Answer in natural language. Considering the relative positions, is framed monochromatic wall decor painting to the left or right of lshaped black countertop? Choose between the following options: right or left
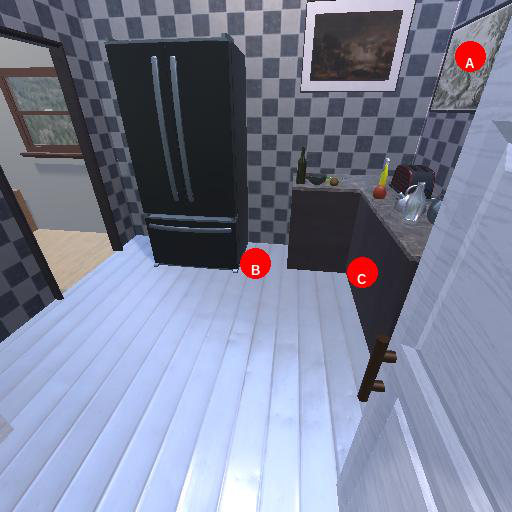
<answer>left</answer>